Dialogue ONE

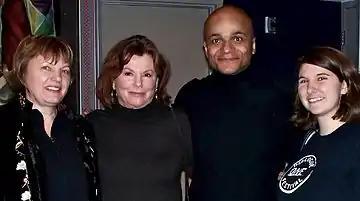
4-time Oscar nominee Marsha Mason with Dialogue ONE associates

Dialogue ONE is an international theatre festival of one-person theatre. Its founder and artistic director is Omar Sangare, actor and professor at Williams College.